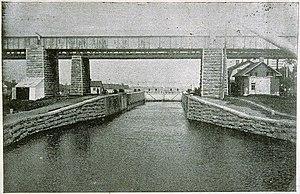
Sainte-Anne-de-Bellevue
Le canal de Sainte-Anne-de-Bellevue est une voie d'eau dans le fleuve Saint-Laurent permettant de franchir les rapides de Sainte-Anne à l'ouest de l'île de Montréal, entre Sainte-Anne-de-Bellevue et l'île Perrot. Il a été désigné comme lieu historique national du Canada en 1929.